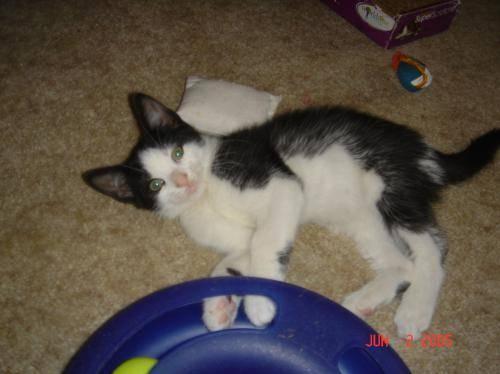
cat